Stockholm Army

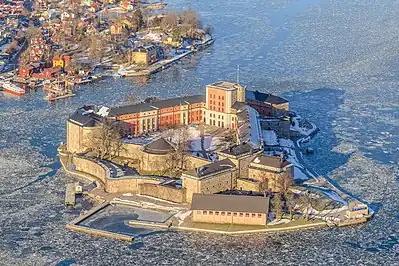
Aerial view of Vaxholm fortress taken in 2013.

A cornerstone to Stockholm's defenses was Vaxholm fortress. But there was another waterway leading into the city, the one across from and through Baggensstäket. From the beginning this trail was not particularly noticed in the Swedish defense planning, and only one galley was sent to defend it. When the Russian galley fleet reached Dalarö, it was decided to strengthen its defenses.